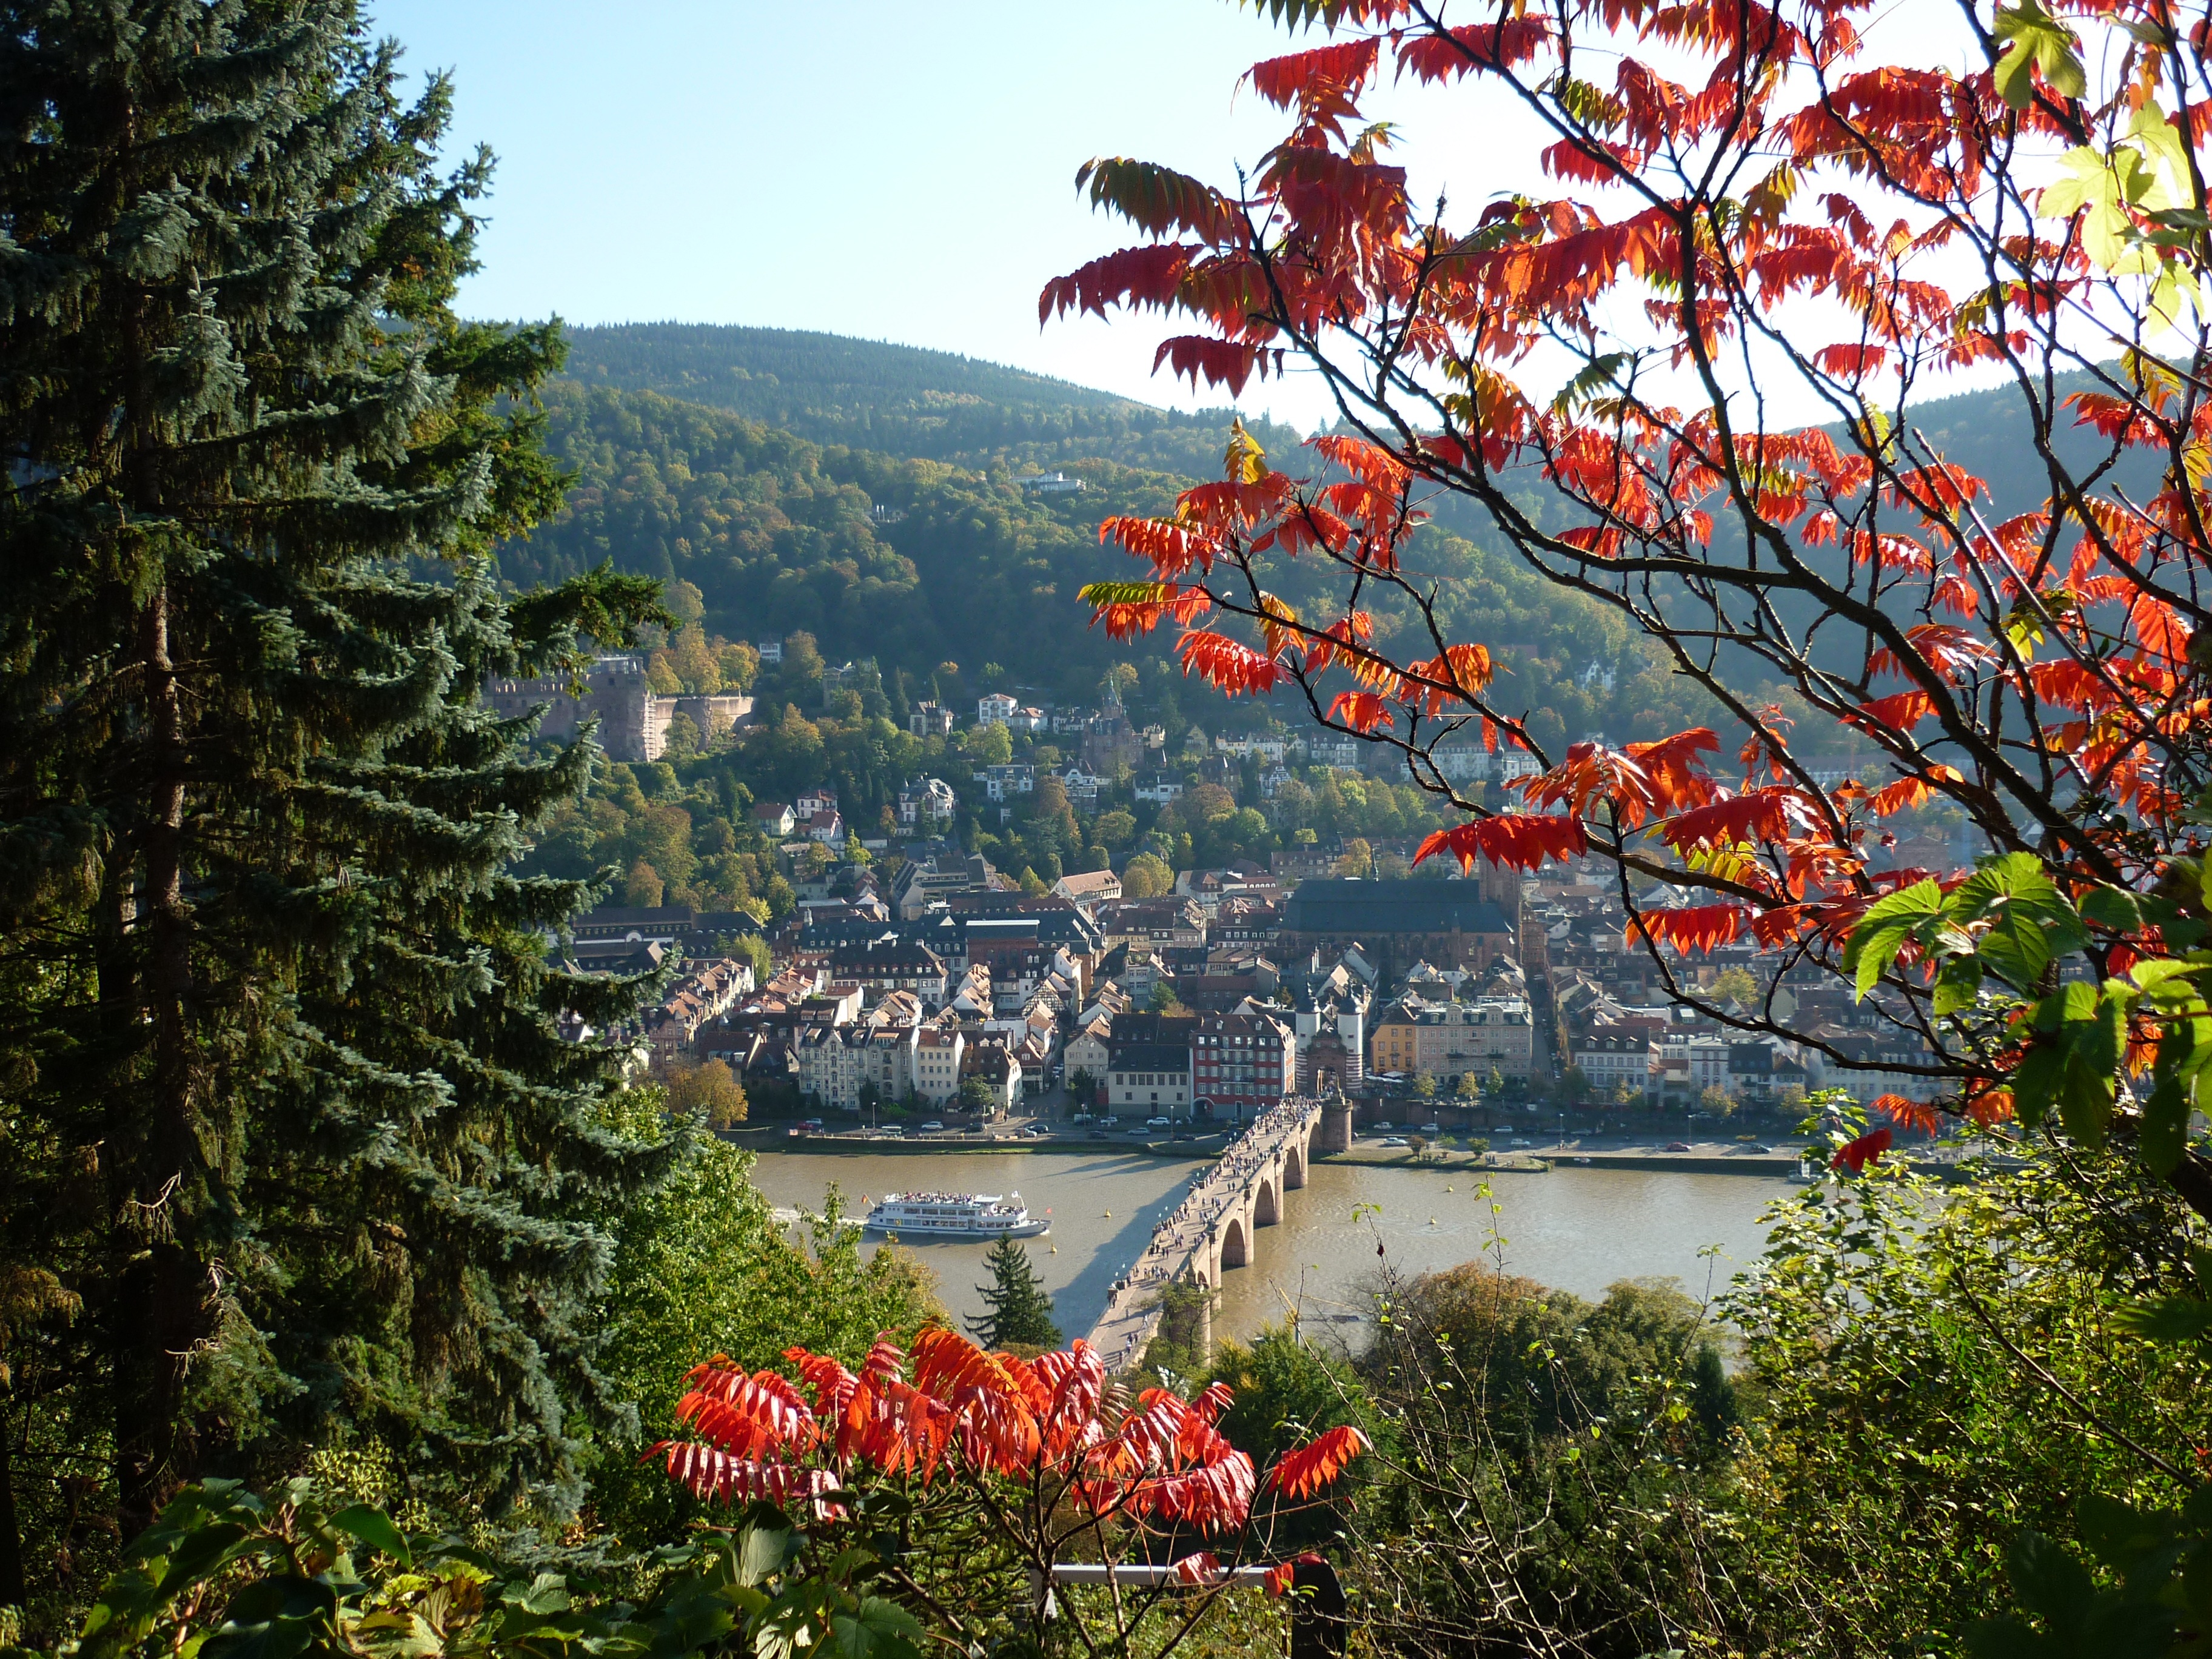
landscape, tree, nature, forest, plant, bridge, leaf, flower, town, view, city, summer, travel, autumn, castle, landmark, heidelberg, botany, tourism, flora, season, germany, history, neckar, burg, touristic, historic city, historic district, woody plant